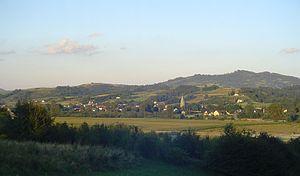
Wieprz est un village de la voïvodie de Silésie et du powiat de Żywiec. Il est le siège de la gmina de Radziechowy-Wieprz et compte 3 535 habitants au recensement de 2008.